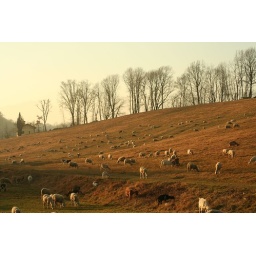
A field in front of my house